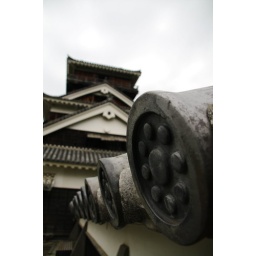
Kumamoto Castle, in Kumamoto City, Japan. One of the most famous castle in Japan, especially with its magnificent stone walls.